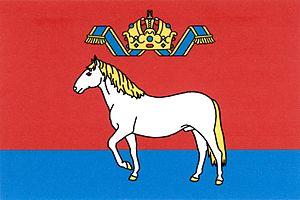
Kladruby nad Labem est une commune du district et de la région de Pardubice, en République tchèque. Sa population s'élevait à 649 habitants en 2017.